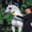
Label: horse